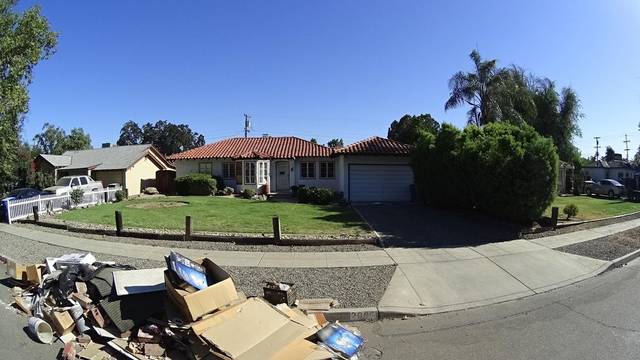
Region: Colombia
Coordinates: 36.771, -119.787